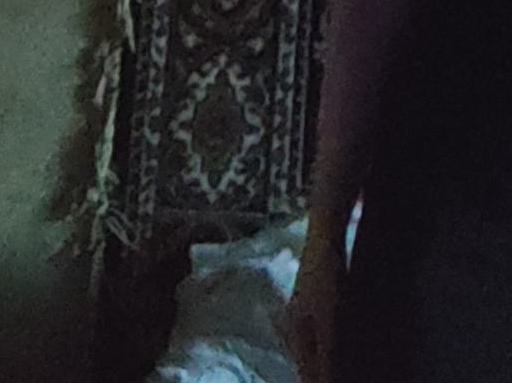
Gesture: no_gesture